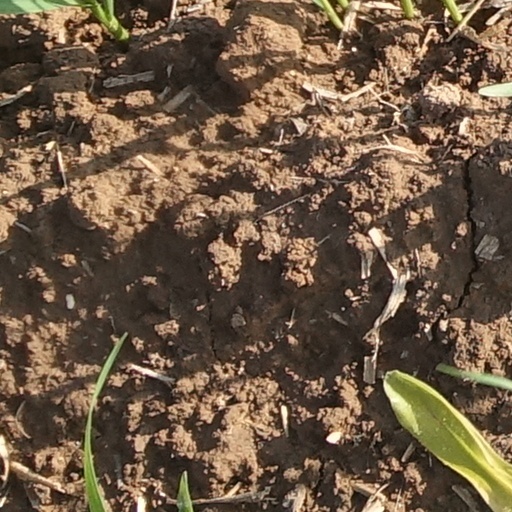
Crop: wheat